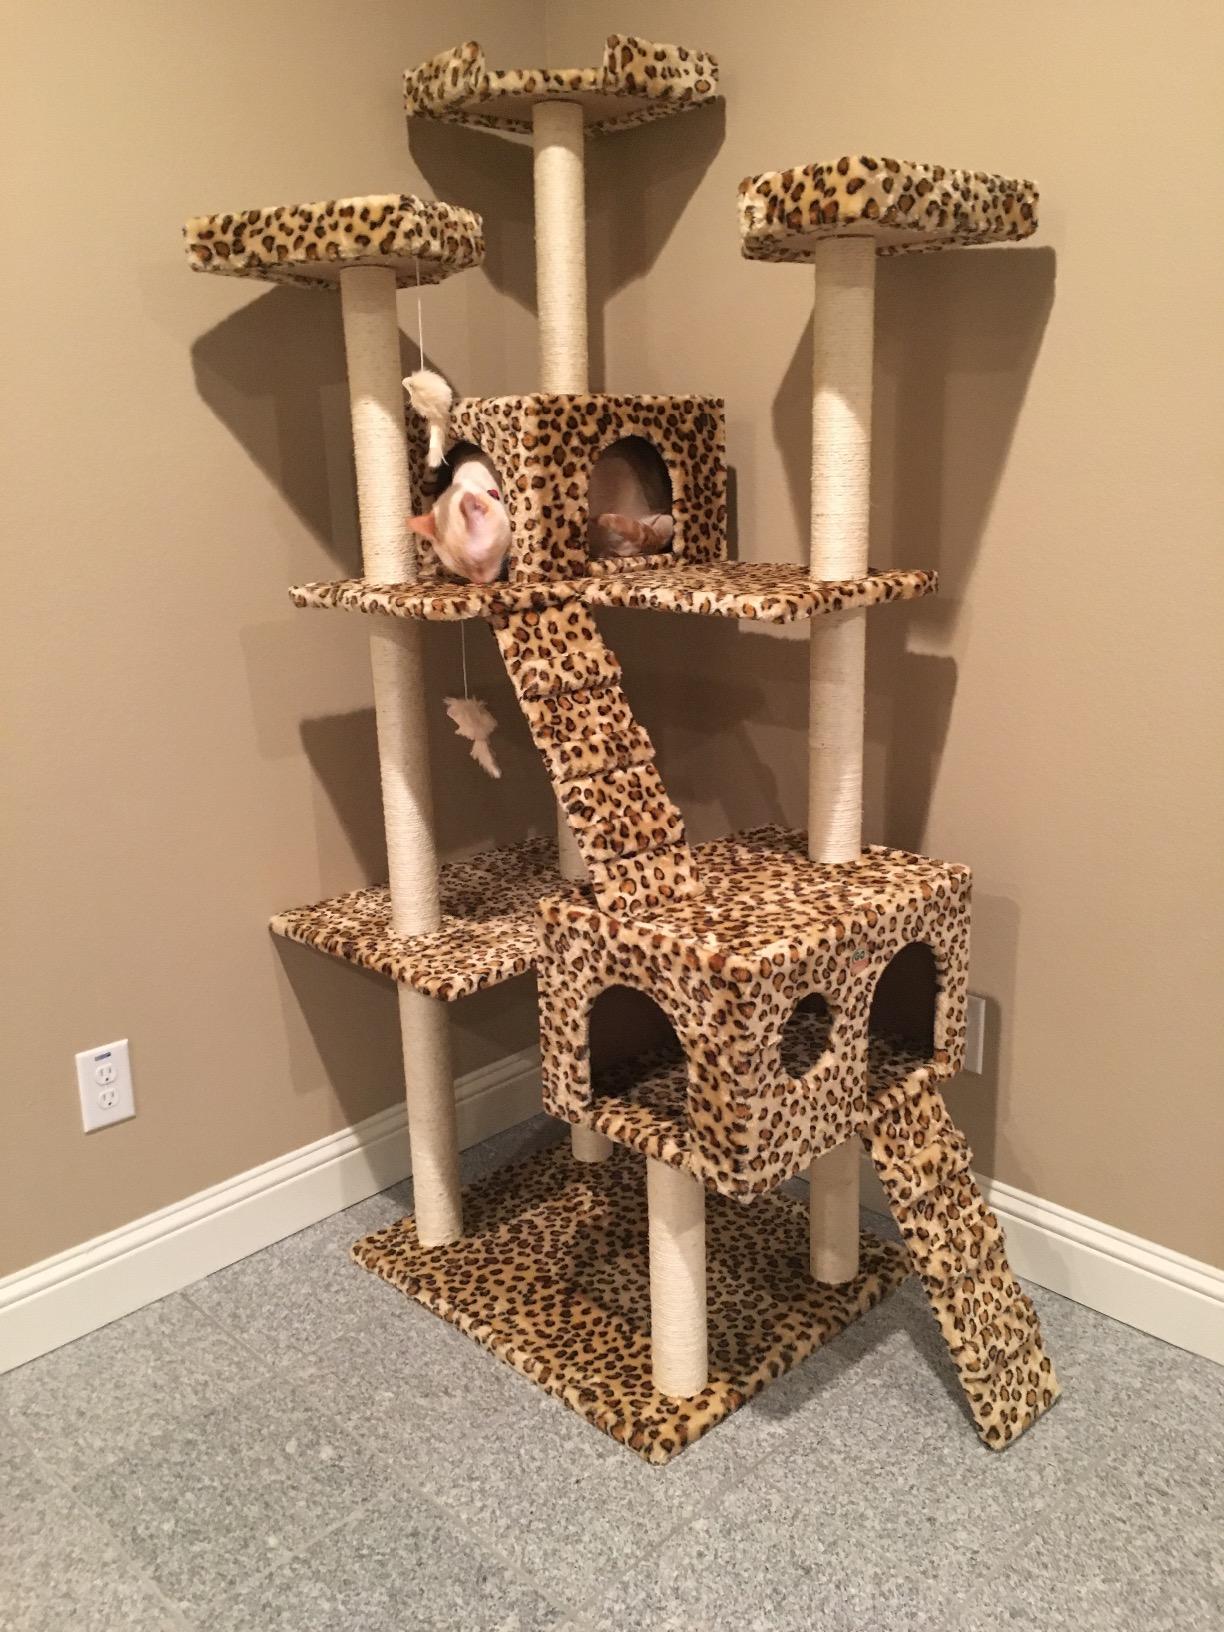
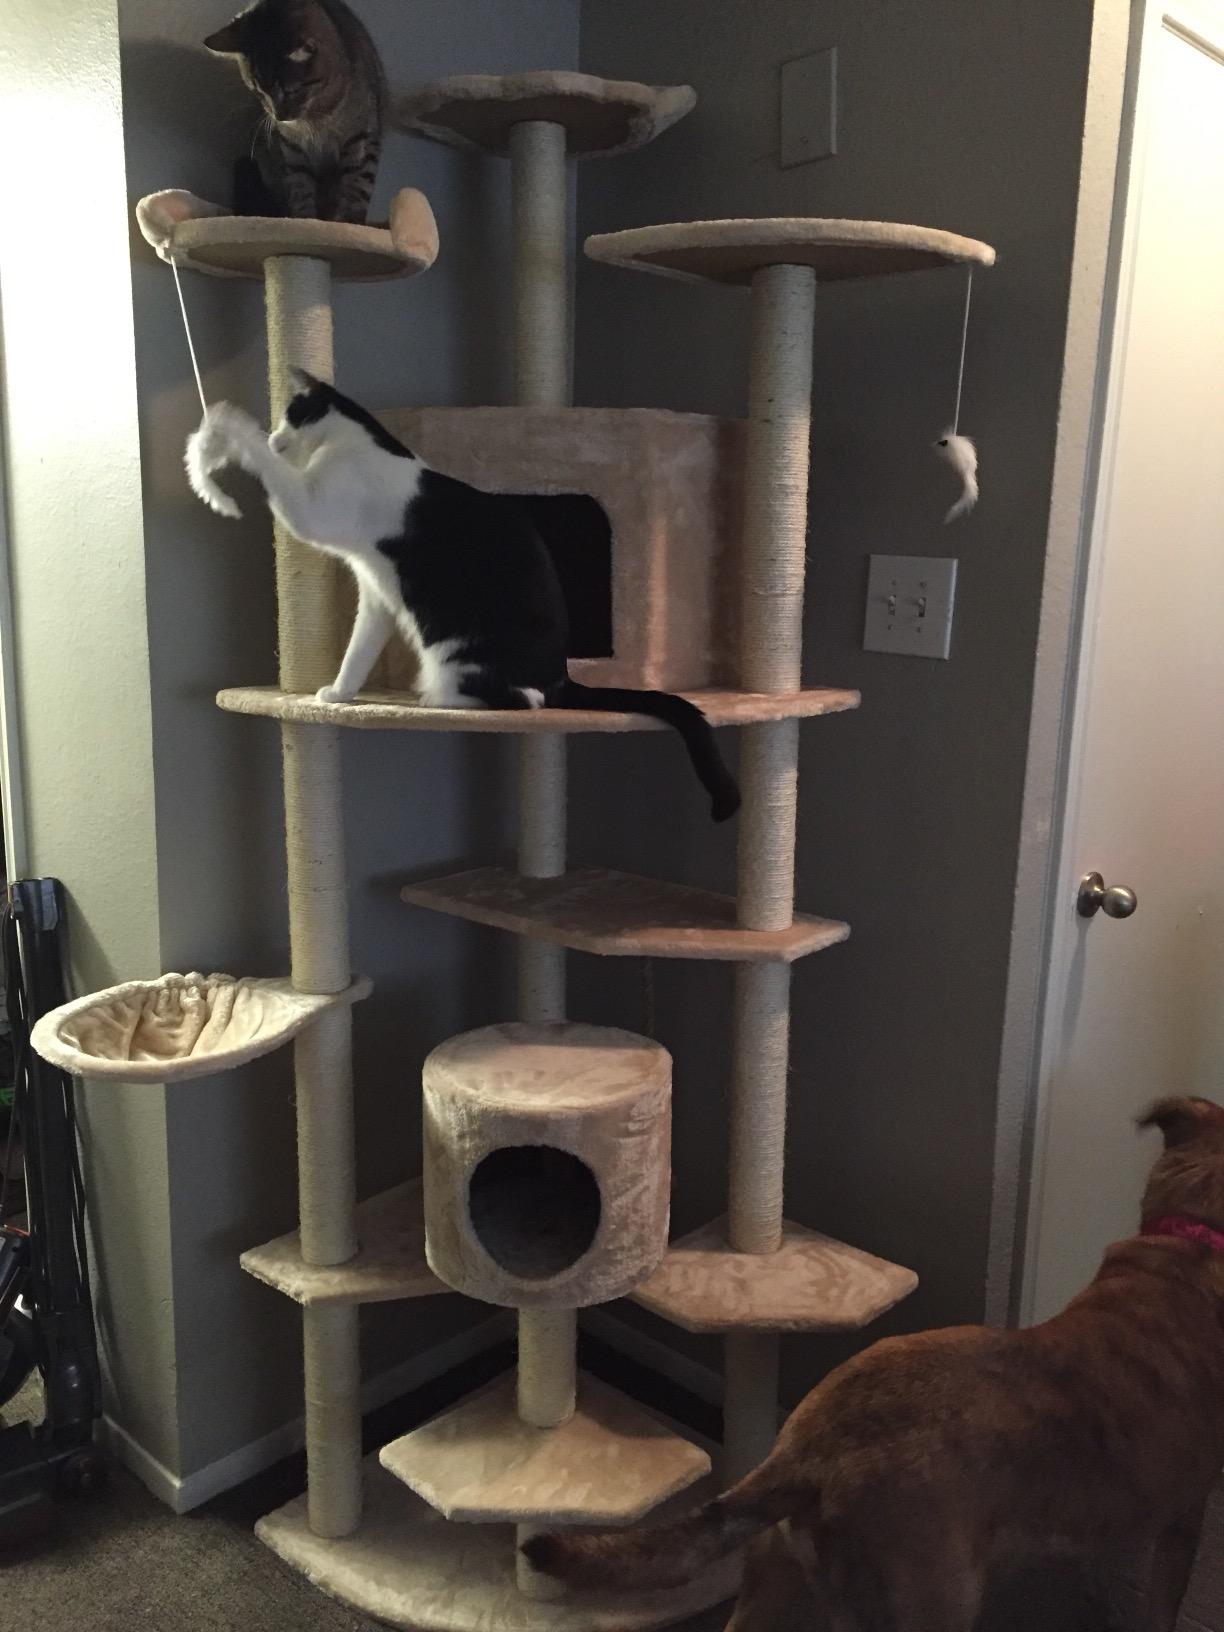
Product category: items_cat tree
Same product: no